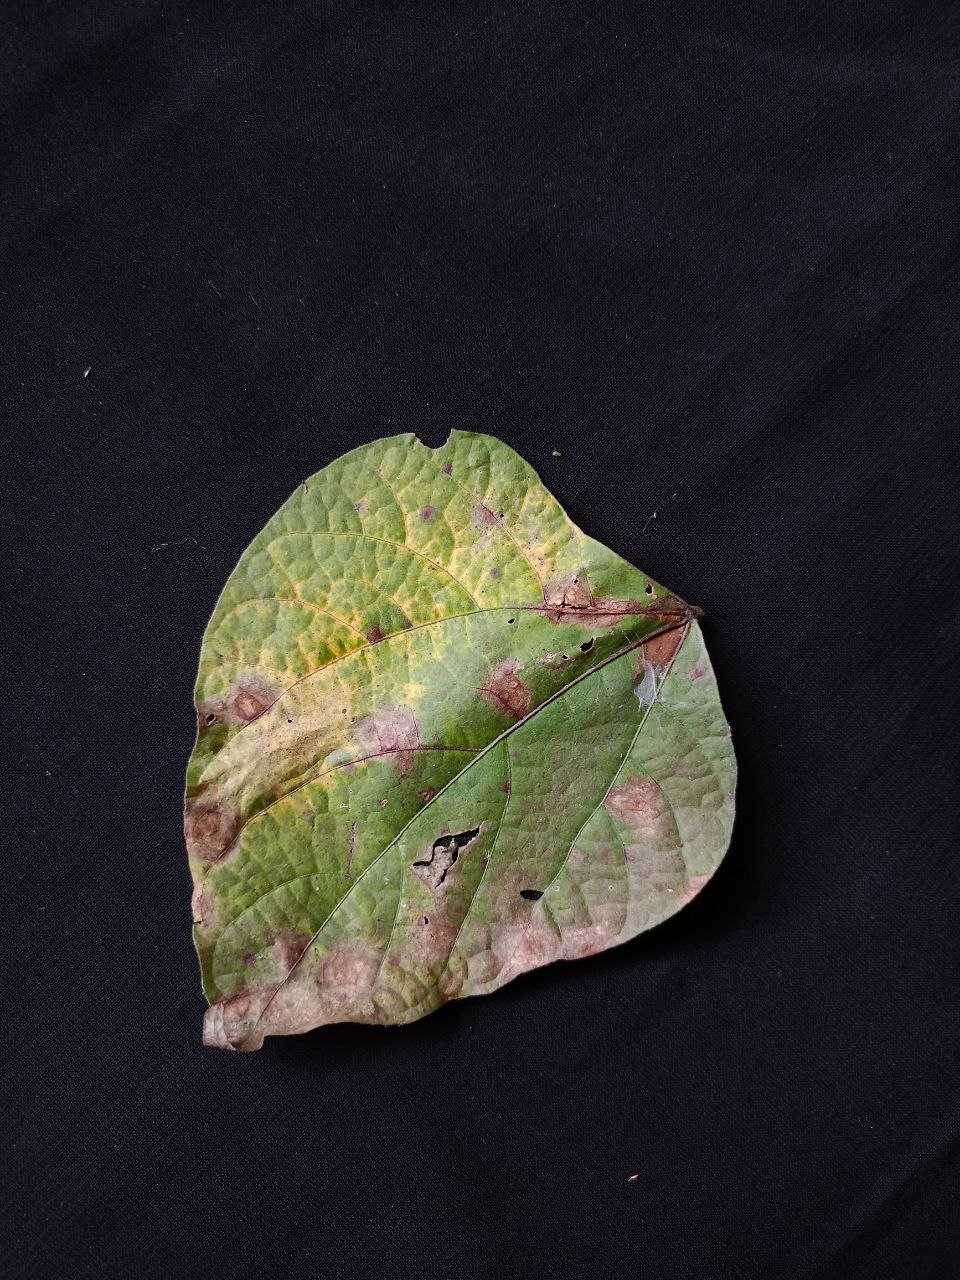
Crop: bean
Leaf condition: Blight